Drimiopsis, Namibia

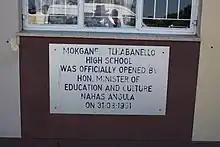
Memorial plaque at the local high school

The town features two schools, Drimiopsis Primary School and Mokganedi Tlhabanello High School, serving 489 and 590 pupils respectively in 2008. In 2012, the high school had 453 students.